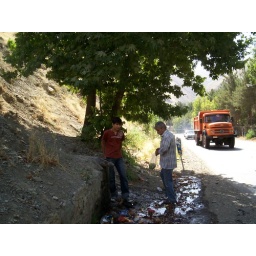
Fresh spring water being bottled up for some fresh Tea later on by my best friend back home